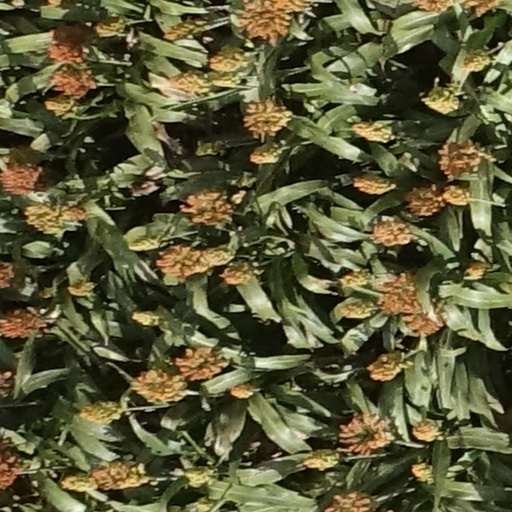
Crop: sorghum